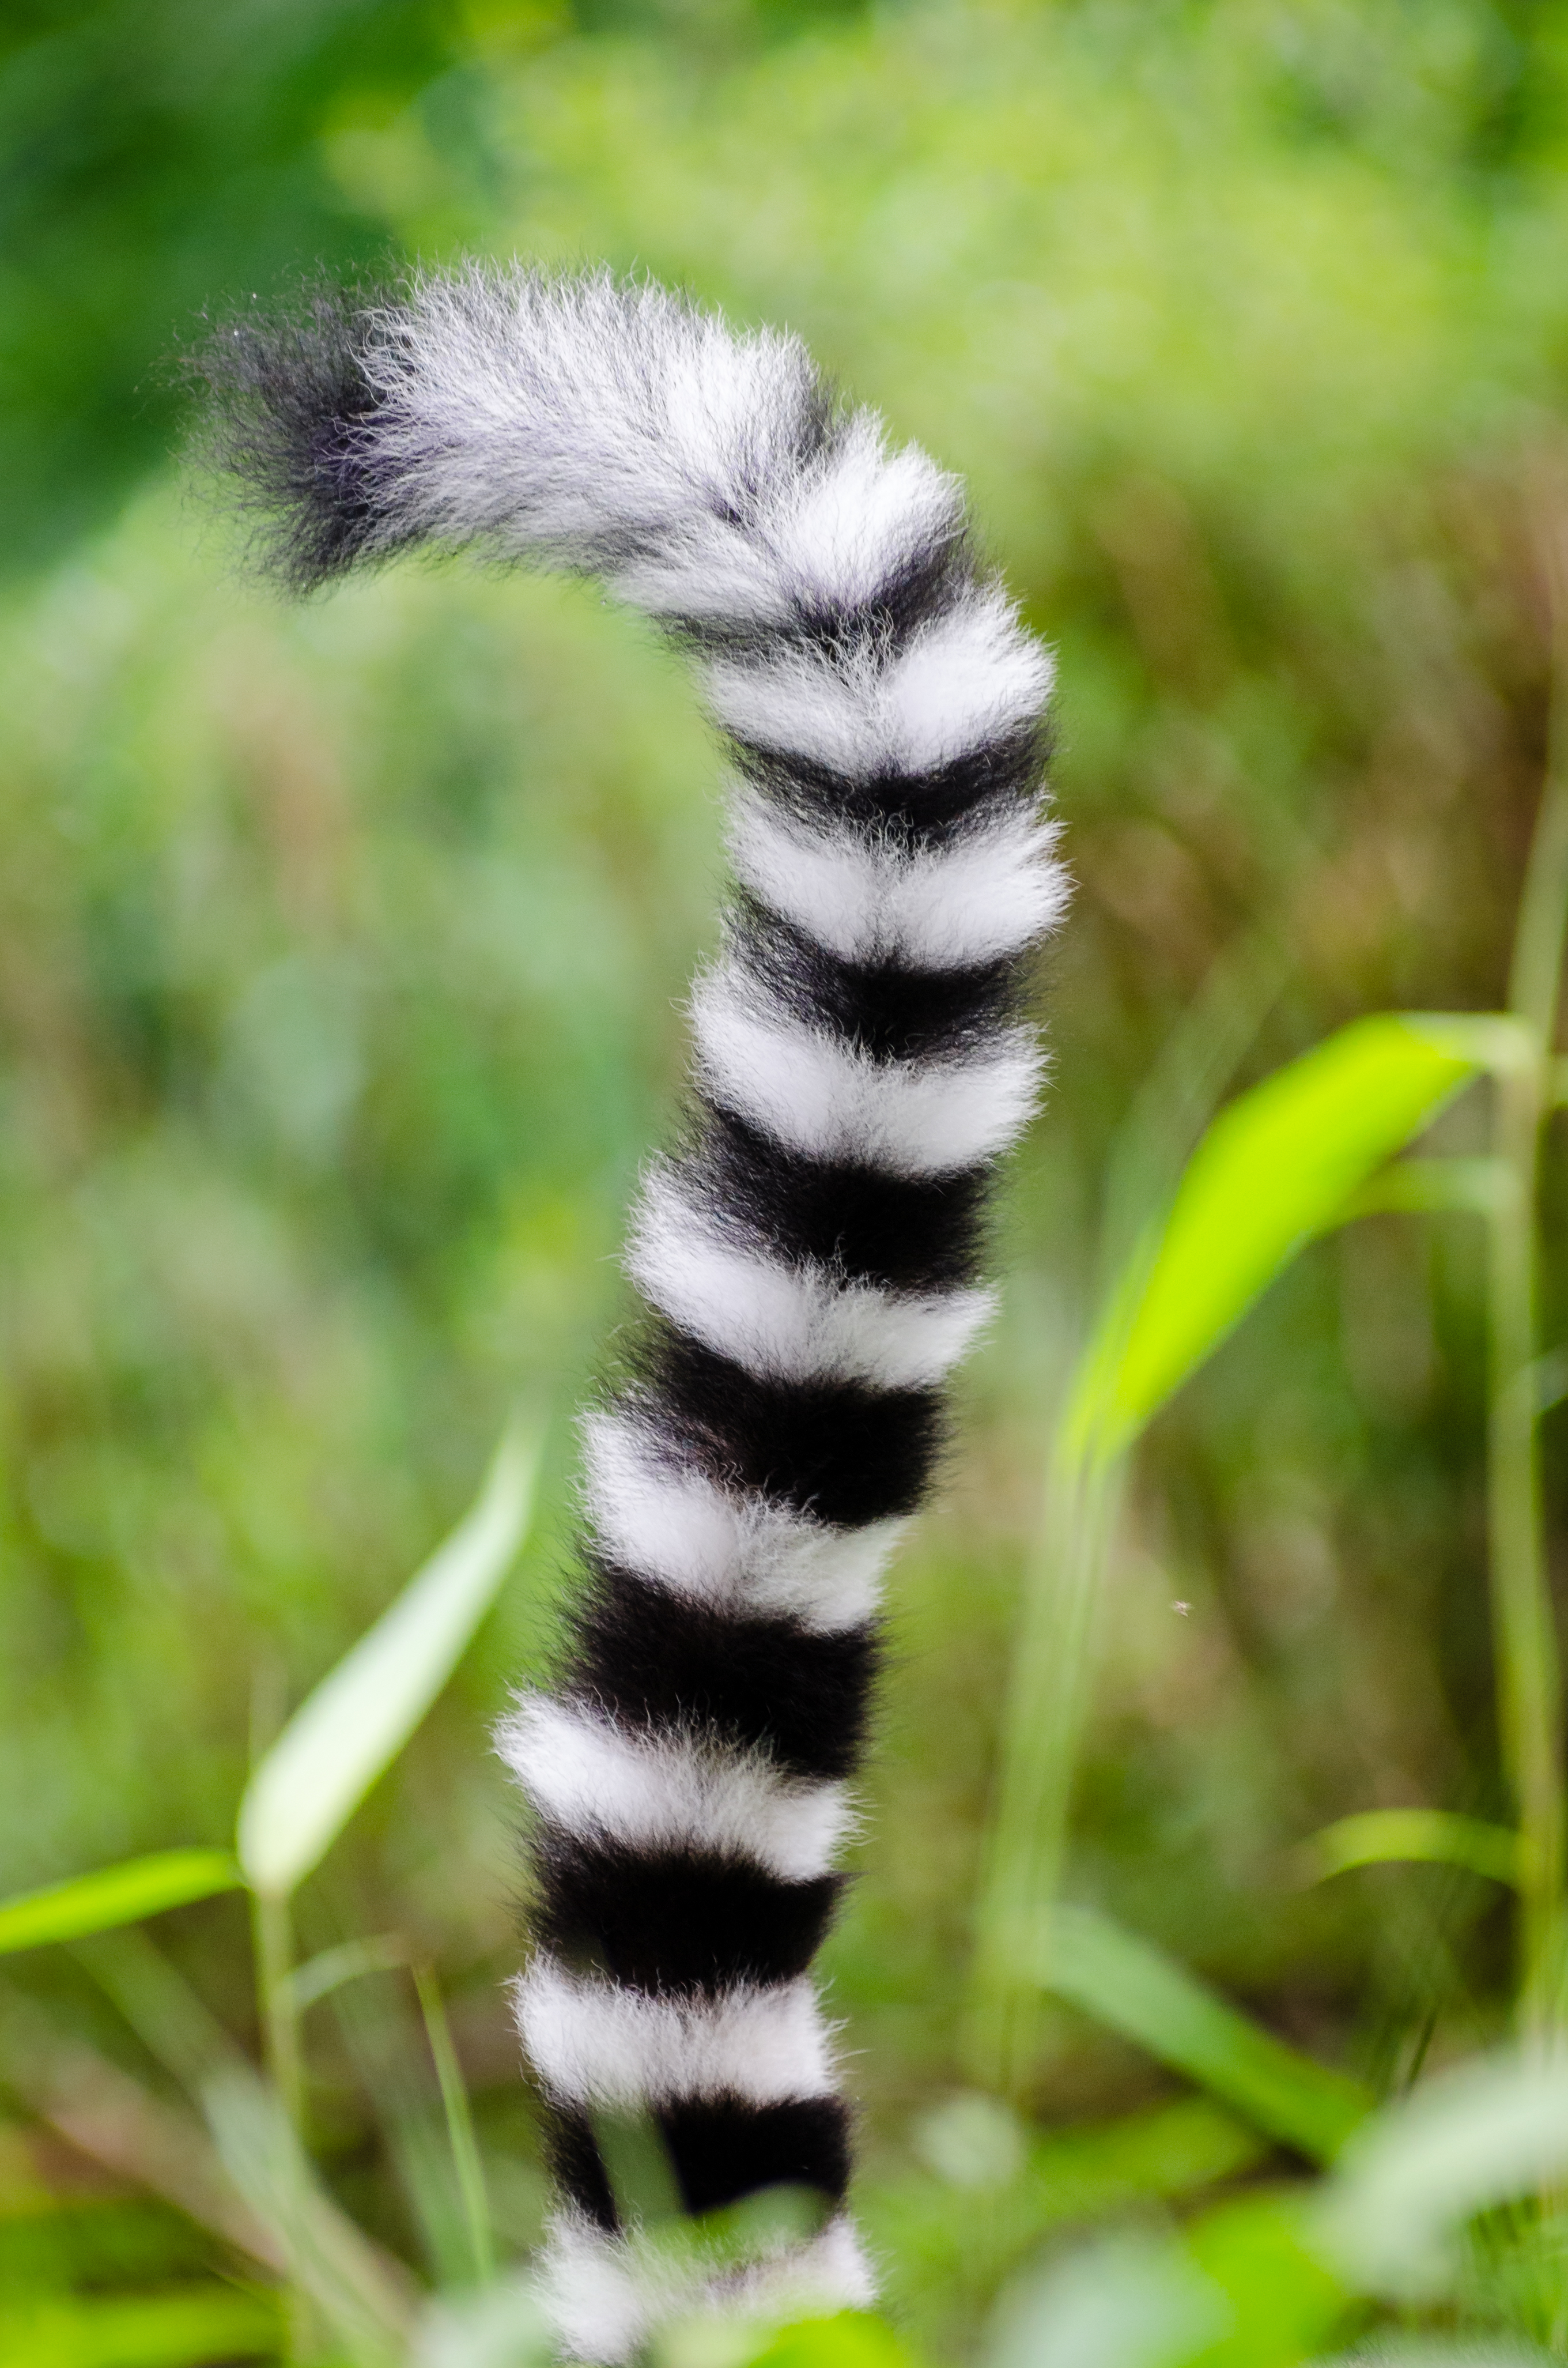
tree, grass, bokeh, ring, flower, feet, animal, cute, wildlife, zoo, fur, insect, nikon, fauna, invertebrate, caterpillar, close up, eyes, hands, animals, madagascar, tier, fell, augen, baum, adorable, lemur, d7000, niedlich, tailed, catta, katta, tierpart, madagaskar, larva, fuse, gr n, s s, macro photography, h nde, moths and butterflies